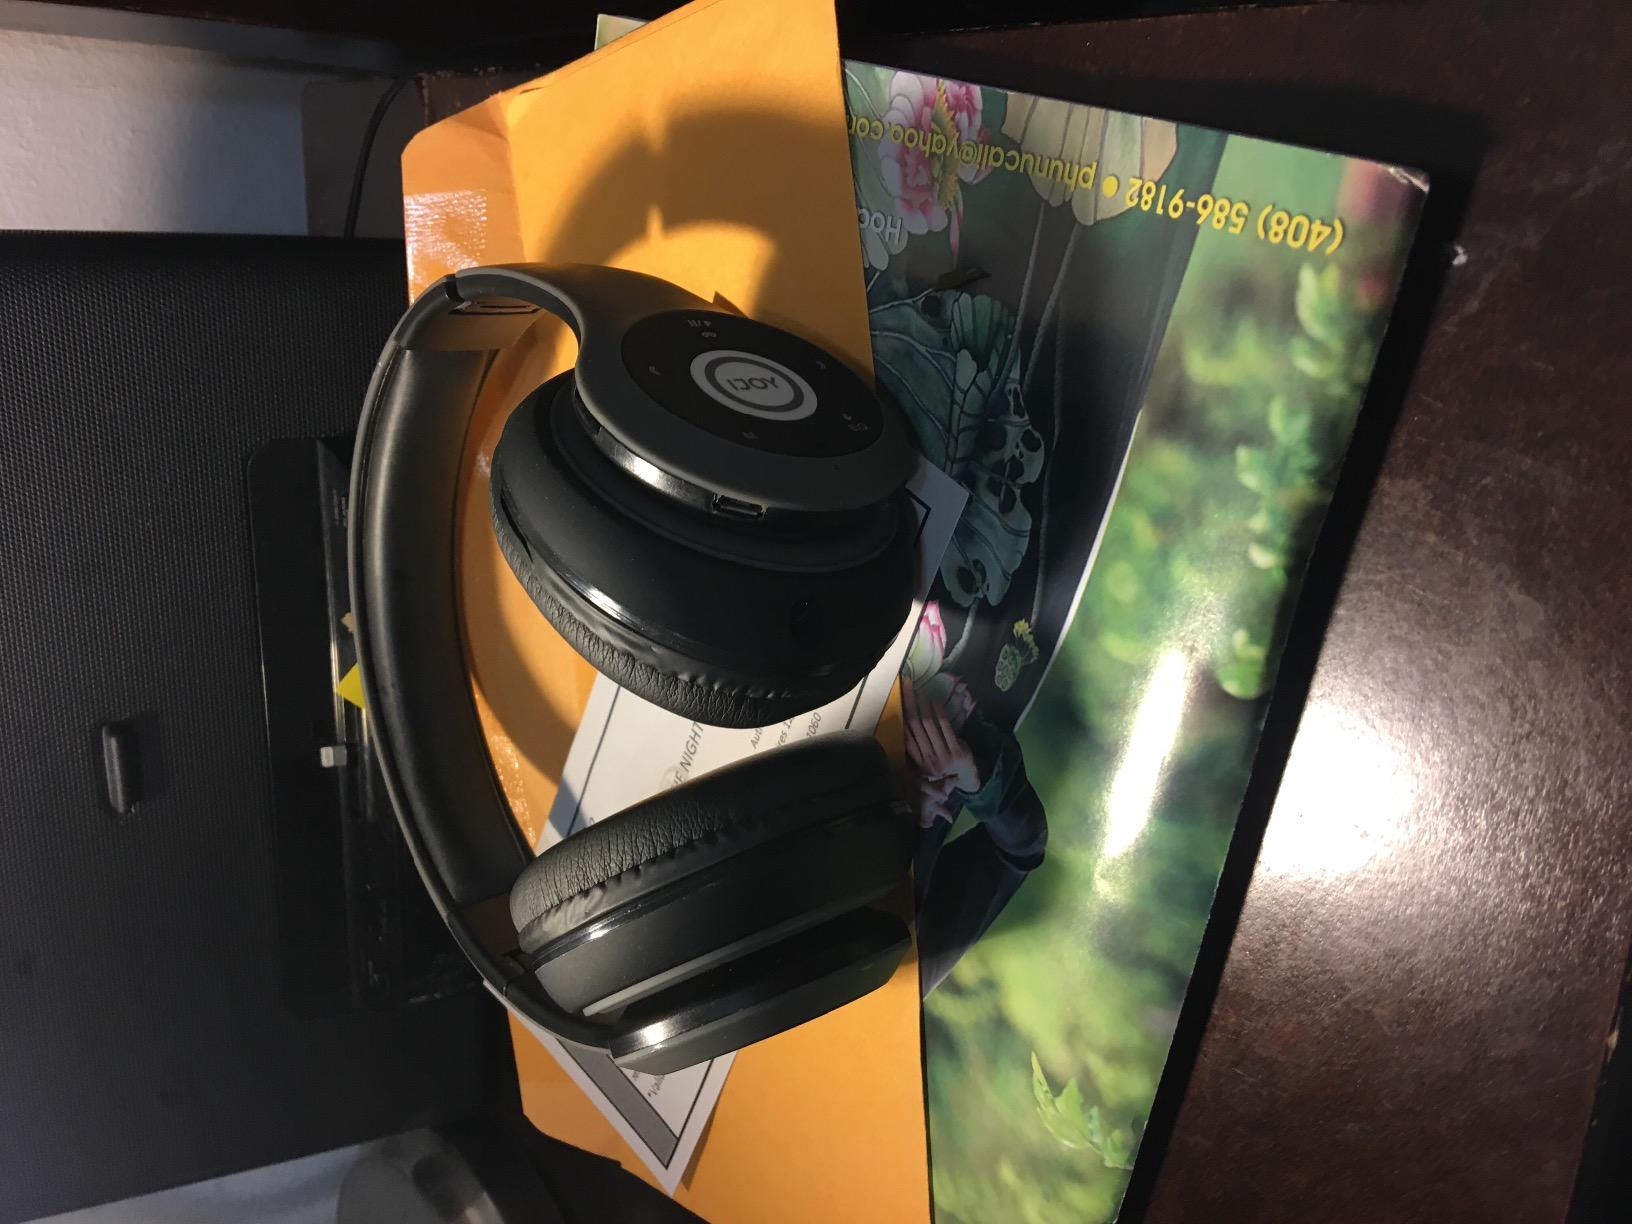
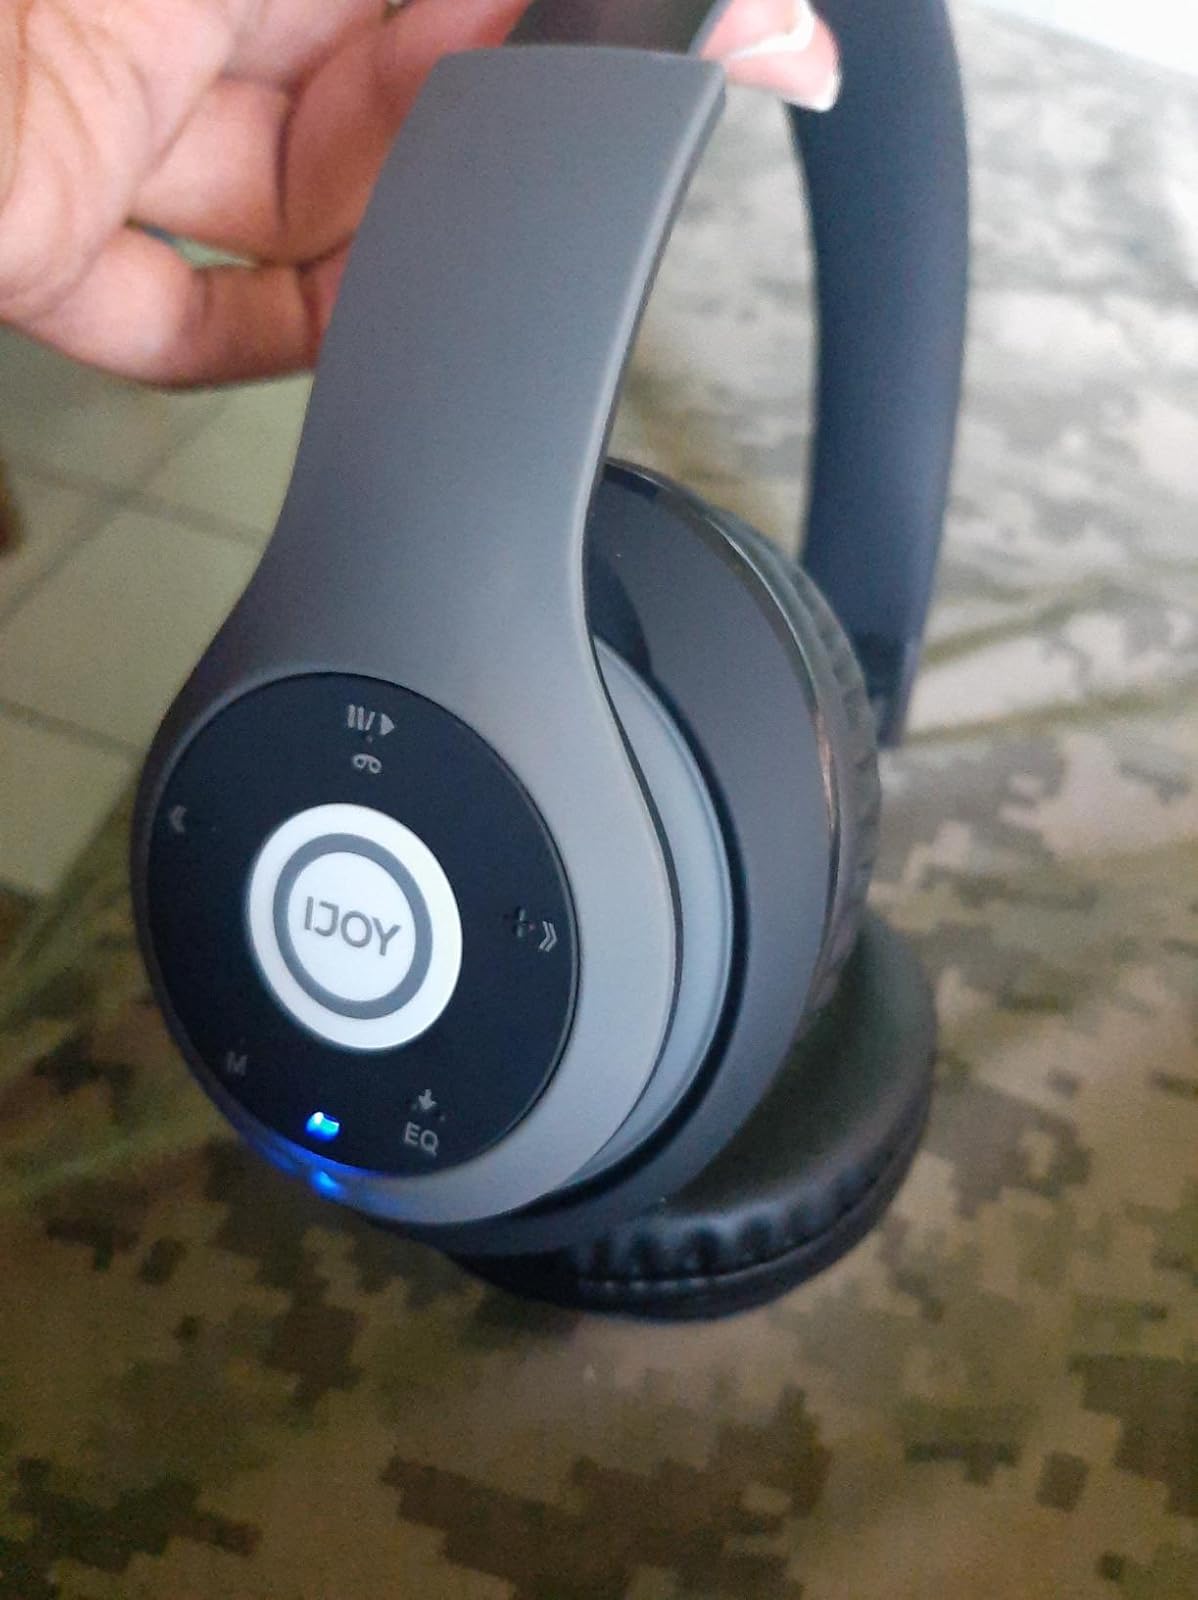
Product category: headphones
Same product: yes